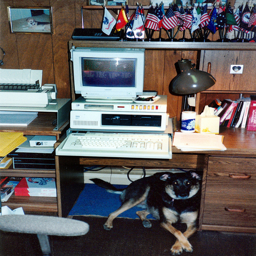
The dog is laying under the computer desk.
A dog is hiding under a desk with a computer.
a dog laying under the desk of a computer on top
an old computer is on a wood desk
A desk with computer on it and dog laying under it.